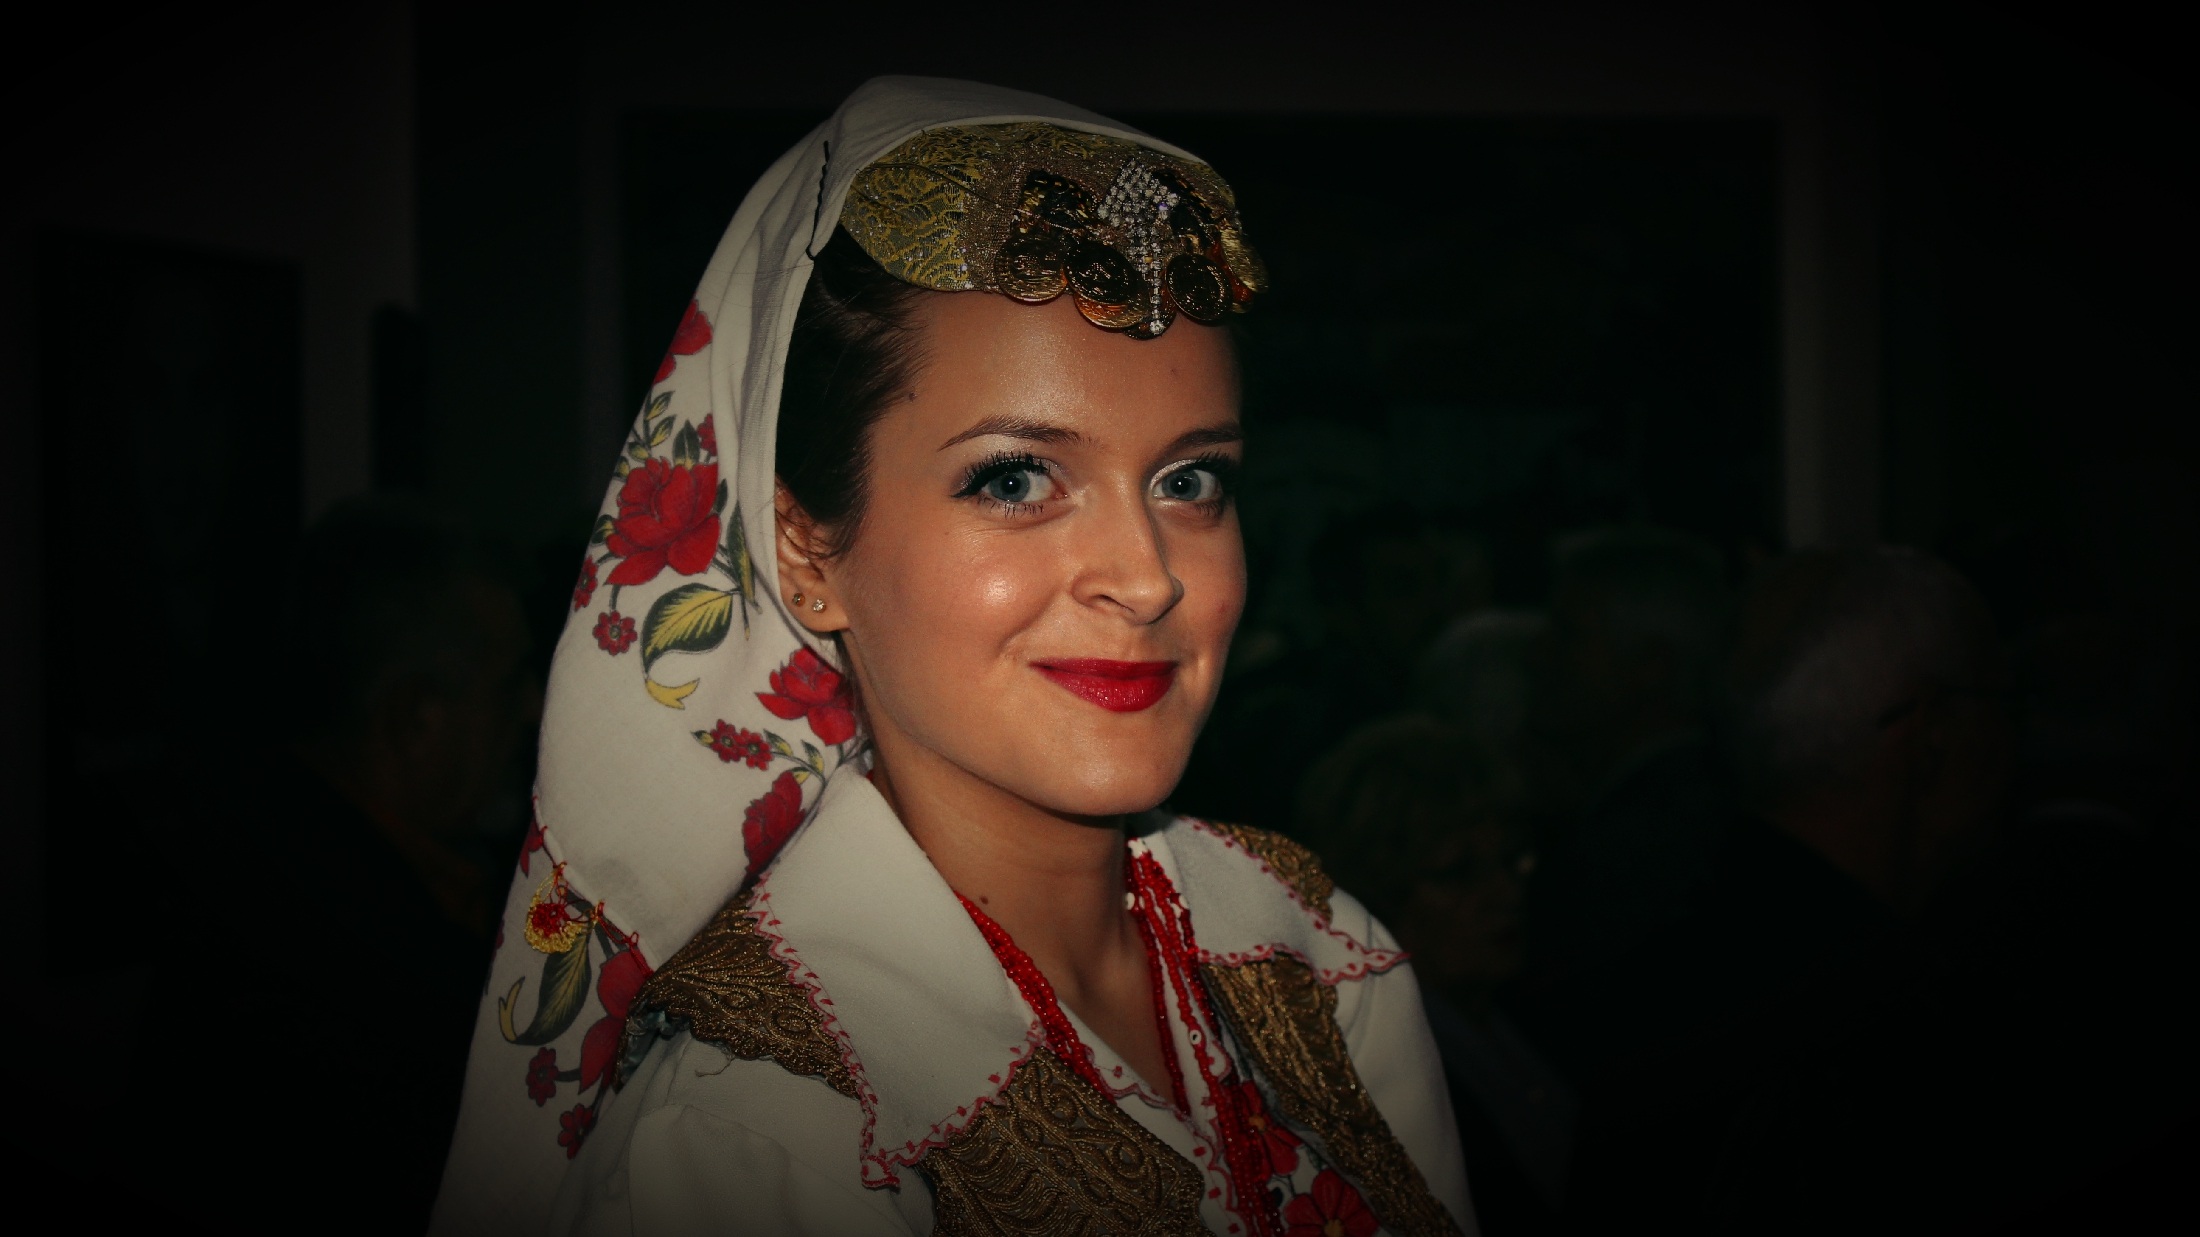
person, girl, woman, white, female, dance, portrait, model, red, fashion, lady, bride, dress, beauty, tradition, traditional, photo shoot